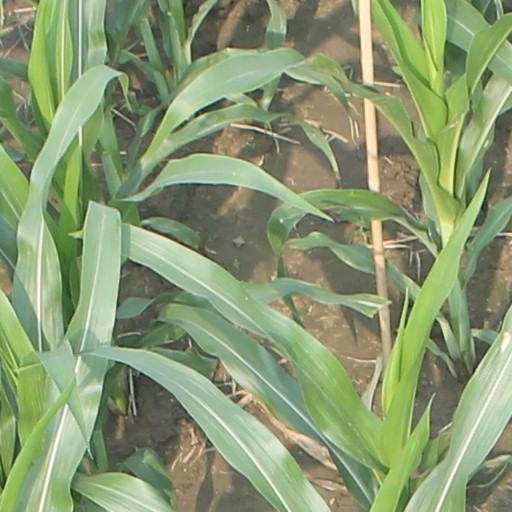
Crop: maize; corn